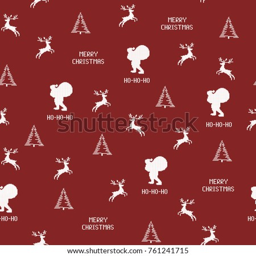
christmas seamless texture with the image of film character , christmas tree and deer on a red background .